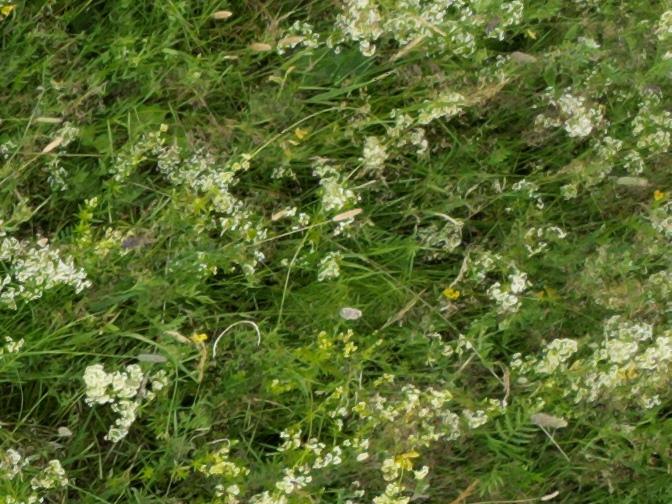
Flowers visible: yarrow flowers, yarrow flowers, yarrow flowers, yarrow flowers, yarrow flowers, yarrow flowers, yarrow flowers, yarrow flowers, yarrow flowers, yarrow flowers, yarrow flowers, yarrow flowers